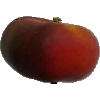
Label: Nectarine Flat 1